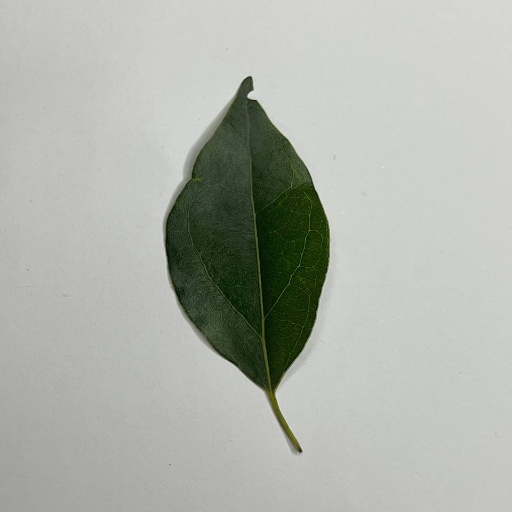
Species: Camphor
Leaf condition: Healthy Leaf